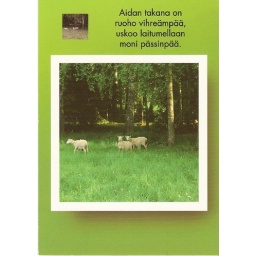
Thank you Sansku10. &amp;quot; the grass is greener in the other side of the fence (many a dunce think in their pastures)&amp;quot;